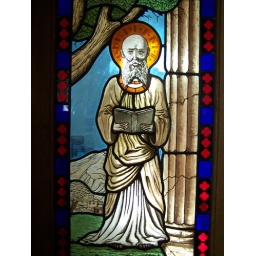
glass in west door - Saint Cyngar